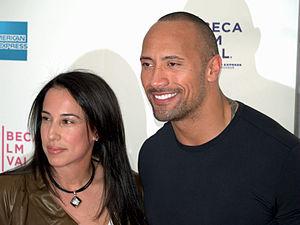
Dwayne Johnson [ˈdweɪn ˈd͡ʒɑnsən], également connu sous le nom de scène The Rock, est un acteur, catcheur et producteur américano-canadien, né le 2 mai 1972 à Hayward. Issu d'une famille de lutteurs, il devient lui aussi catcheur. Il a travaillé à la World Wrestling Federation / Entertainment jusqu'en 2004 puis est revenu à la compétition de février 2011 jusqu'en avril 2013 et fait occasionnellement quelques apparitions.